Castle Rocks State Park

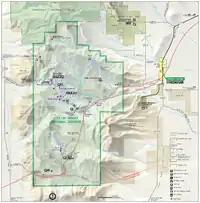
Map of Castle Rocks State Park and City of Rocks National Reserve

Castle Rocks State Park is a public recreation area encompassing in Cassia County, Idaho, United States. The state park is located in Big Cove at the base of Cache Peak in the Albion Mountains. It is next to the Albion Division of Sawtooth National Forest and about from the border of City of Rocks National Reserve.